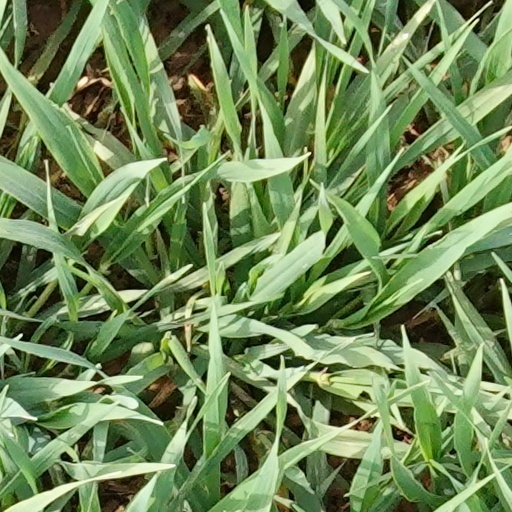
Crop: wheat